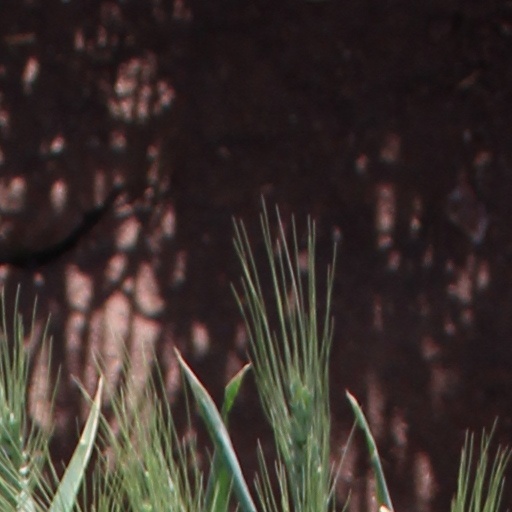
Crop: wheat